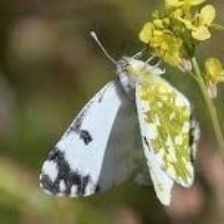
Species: EASTERN DAPPLE WHITE
Butterfly family (ImageNet category): cabbage_butterfly